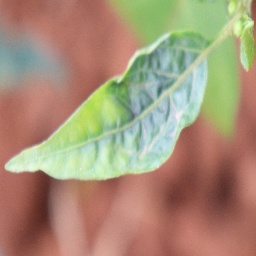
Label: nutritional